The Night of the Generals

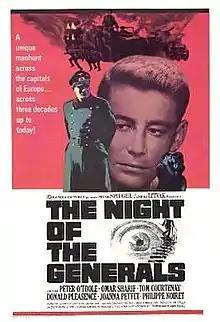
Theatrical release poster

The Night of the Generals is a 1967 World War II mystery film directed by Anatole Litvak and produced by Sam Spiegel. It stars Peter O'Toole, Omar Sharif, Tom Courtenay, Donald Pleasence, Joanna Pettet, and Philippe Noiret. The screenplay by Joseph Kessel and Paul Dehn was loosely based on the beginning of the 1962 novel of the same name by German author Hans Hellmut Kirst. The writing credits also state the film is "based on an incident written by James Hadley Chase", referring to a subplot from Chase's 1952 novel "The Wary Transgressor". Gore Vidal is said to have contributed to the screenplay, but was not credited onscreen. The film's musical score was composed by Maurice Jarre.